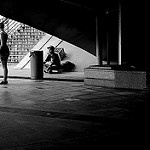
Label: B & W